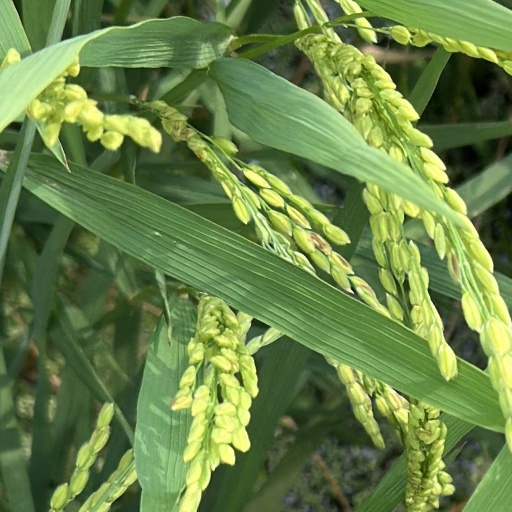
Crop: rice